Common injuries in cricket

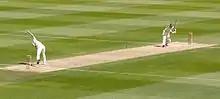
Bowling action causing stress on lower back

The most common injury location for most cricketers, specifically bowlers, is the back. According to Stretch (1995), 33.3% of schoolboys and 17% of A-grade players suffer from back injuries. A 1984 study in the "Journal of Human Movement Studies" compared international bowlers who had a side-on action and those who had a front-on action to determine which was a better option regarding the players back. They concluded that "an inability to achieve a side-on orientation during the delivery stride was the main cause of back injuries". One of the most common problems that young bowlers face is pain in the lower back. Performing a bowling action continuously for long periods of time can place excess stress on the lower back muscle tissue, which can then lead to serious stress fractures of the vertebra. These stress fractures can lead to a significant amount of time out of the game.